Zoantharia

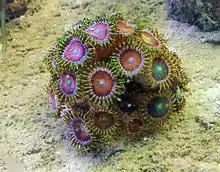
This dragon-eye zoanthid is a popular source of color in reef tanks

Zoanthidae include many species popular in the fishkeeping world, among hobbyists and professionals. They are relatively easy to keep alive and healthy, and will often spread to cover rocks in their bright circles of color. They are known by some as carpet coral, button polyps, and "zoas" or "zoos."